Wilhermsdorf station

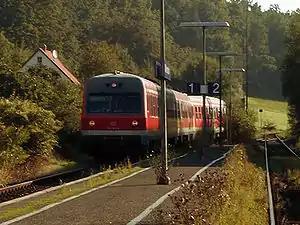
2007

Wilhermsdorf station is a railway station in the municipality of Wilhermsdorf, located in the district of Fürth in Middle Franconia, Germany.